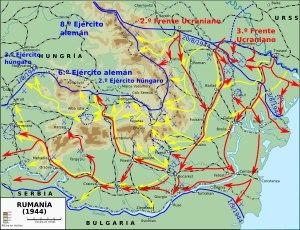
Le mouvement de résistance en Roumanie pendant la Seconde Guerre mondiale se manifeste de cinq manières :
Le Front roumain durant la Seconde Guerre mondiale oppose :
L’offensive Jassy-Kichinev, nommée d’après les noms russes des deux grandes villes de Jassy et de Chişinău, est une offensive stratégique soviétique menée contre les forces de l’Axe en Roumanie orientale du 20 au 29 août 1944. Les 2ᵉ et 3ᵉ front ukrainiens de l’Armée rouge et les deux divisions alliées roumaines « Horia-Cloșca-Crișan » et « Tudor Vladimirescu » engagent le Groupe d'armées Sud Ukraine, composé de formations allemandes et roumaines, dans une opération visant à reprendre la RSS de Moldavie et de détruire les forces de l’Axe dans la région. Simultanément, le coup d'État roumain de 1944 fit basculer la Roumanie dans le camp des Alliés, ouvrant la route des Balkans. L'offensive aboutit à l'encerclement et à la destruction des forces allemandes présentes, permettant à l'armée soviétique de conquérir l'ensemble des Balkans et contraignant les forces allemandes à évacuer la Grèce.
Le coup d'État roumain du 23 août 1944 est un épisode de la Seconde Guerre mondiale. Organisé par la résistance roumaine sous l'égide du roi Michel Iᵉʳ, il permet de renverser le dictateur Ion Antonescu, de mettre fin à la collaboration du royaume de Roumanie avec les forces de l'Axe et de faire entrer le pays dans le camp des Alliés. En effet, malgré l'avancée de l'Armée rouge sur le front de l'Est et son entrée en Roumanie en mars 1944, Ion Antonescu refusait de rompre son alliance avec le Troisième Reich.